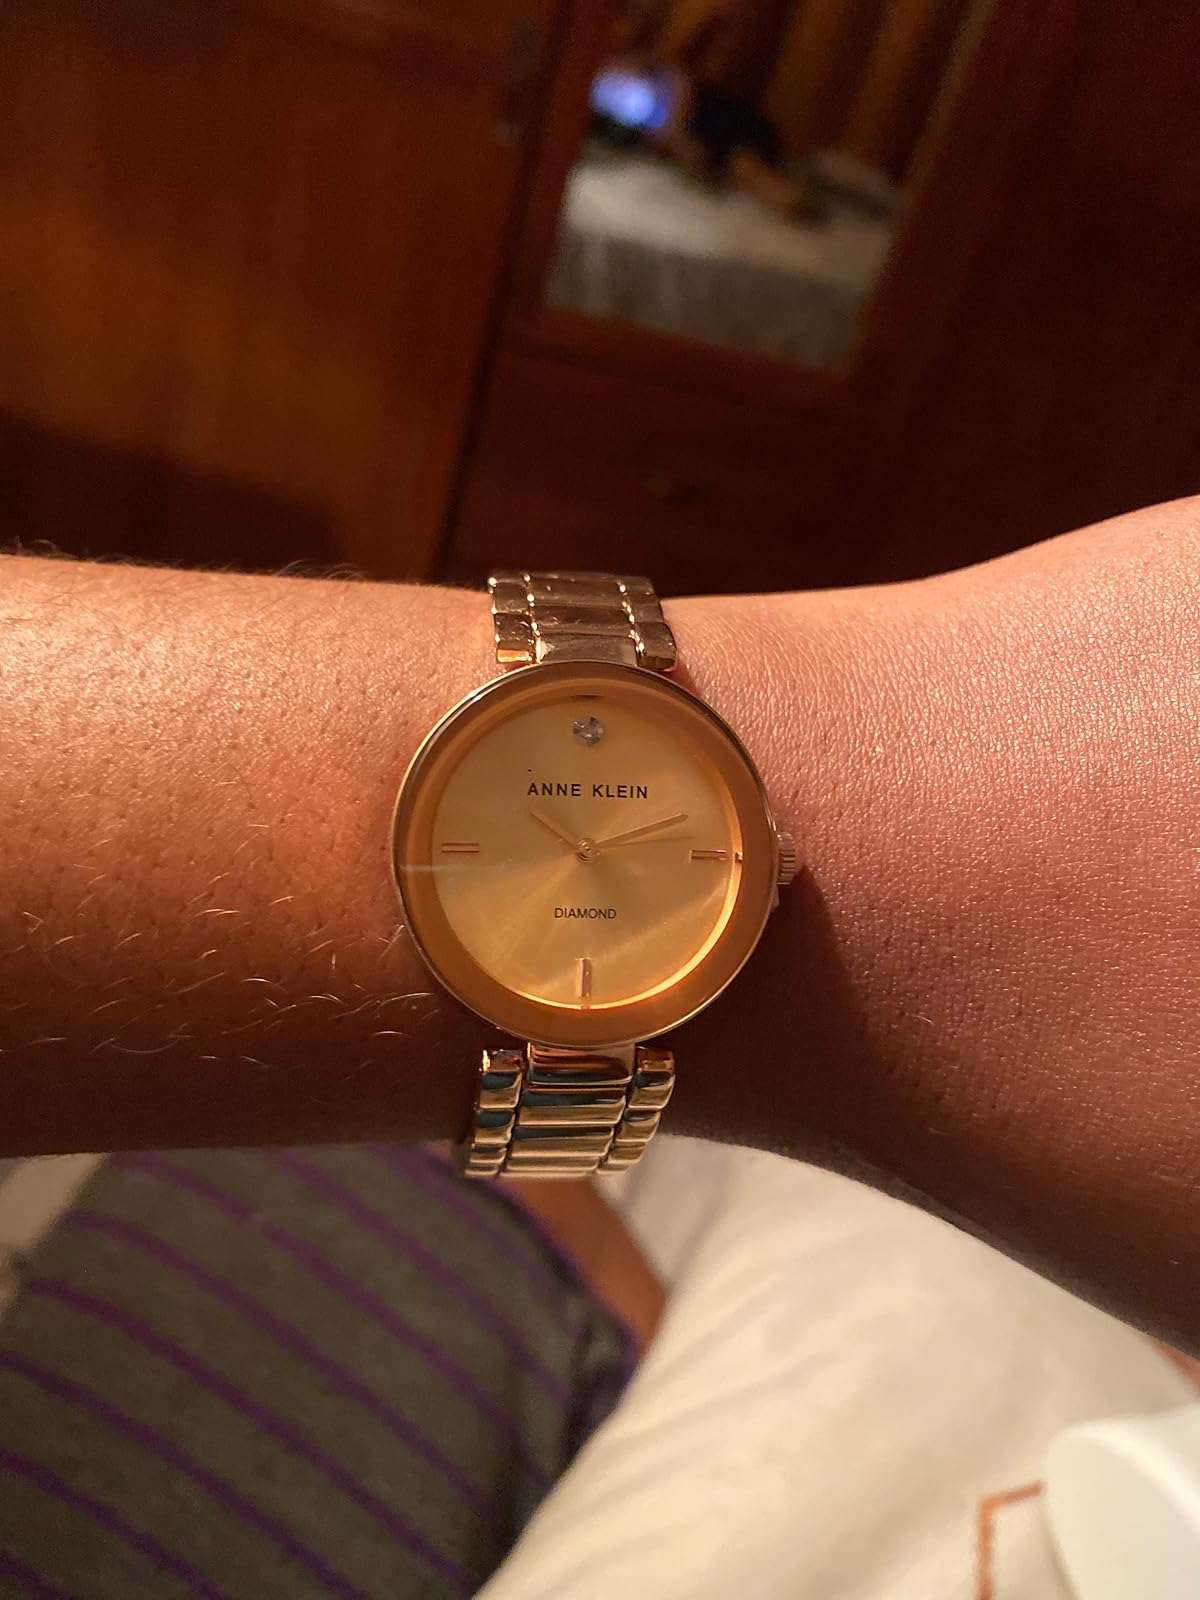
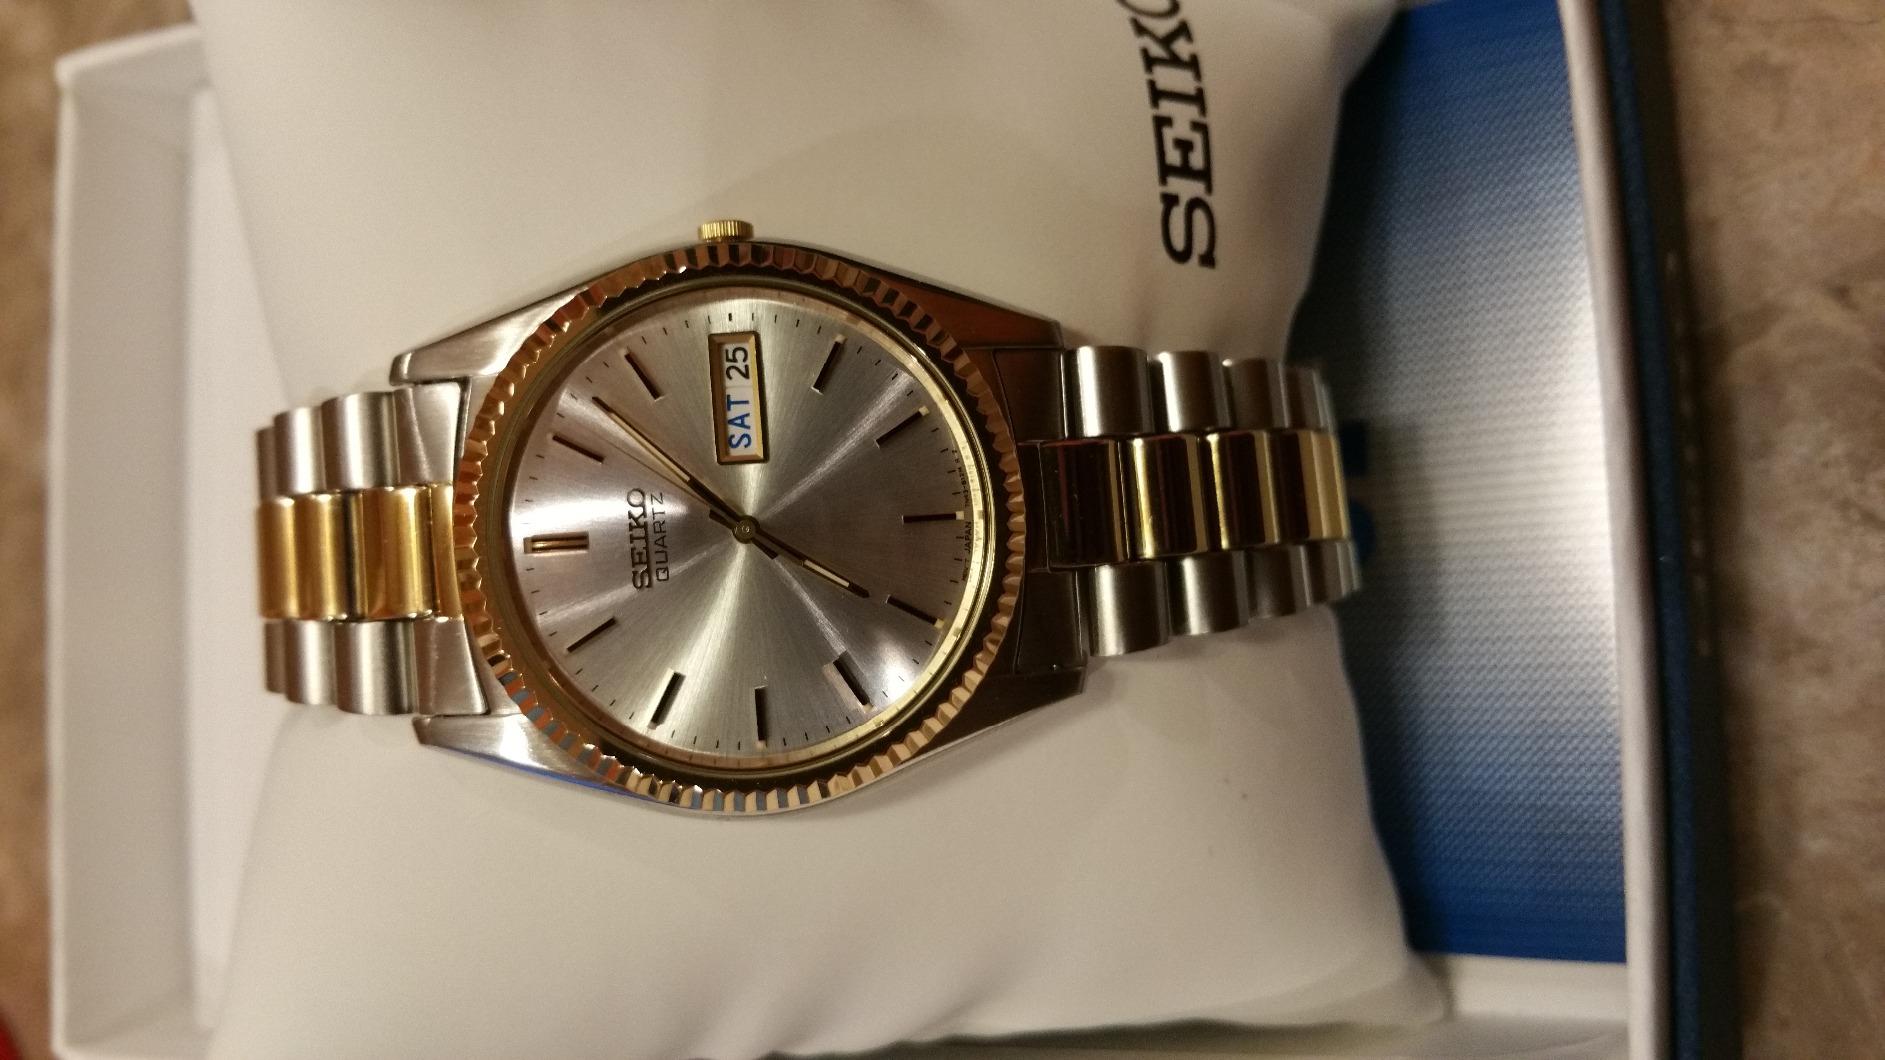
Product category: accessories_watch
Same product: no